William J. Nealon Federal Building and United States Courthouse

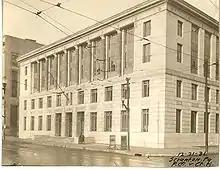
The building as it stood in 1931.

With N.P. Severin Company serving as the general contractor, groundbreaking occurred on May 20, 1930. The new federal building was completed the following year at a cost of $1,004,000, with dedication ceremonies taking place on October 19, 1931. In 1981, the United States Postal Service sold the building to the U.S. General Services Administration (GSA) and moved its main office to a new site, though it maintains a small branch in the building. In 1985, GSA began a $4.3 million rehabilitation of damaged historic materials such as doors, light fixtures, and interior finishes. A glass-and-steel atrium and annex were added in 1999. The annex received several awards, including a GSA Design Award Architecture Citation and a Pennsylvania AIA Merit Award.